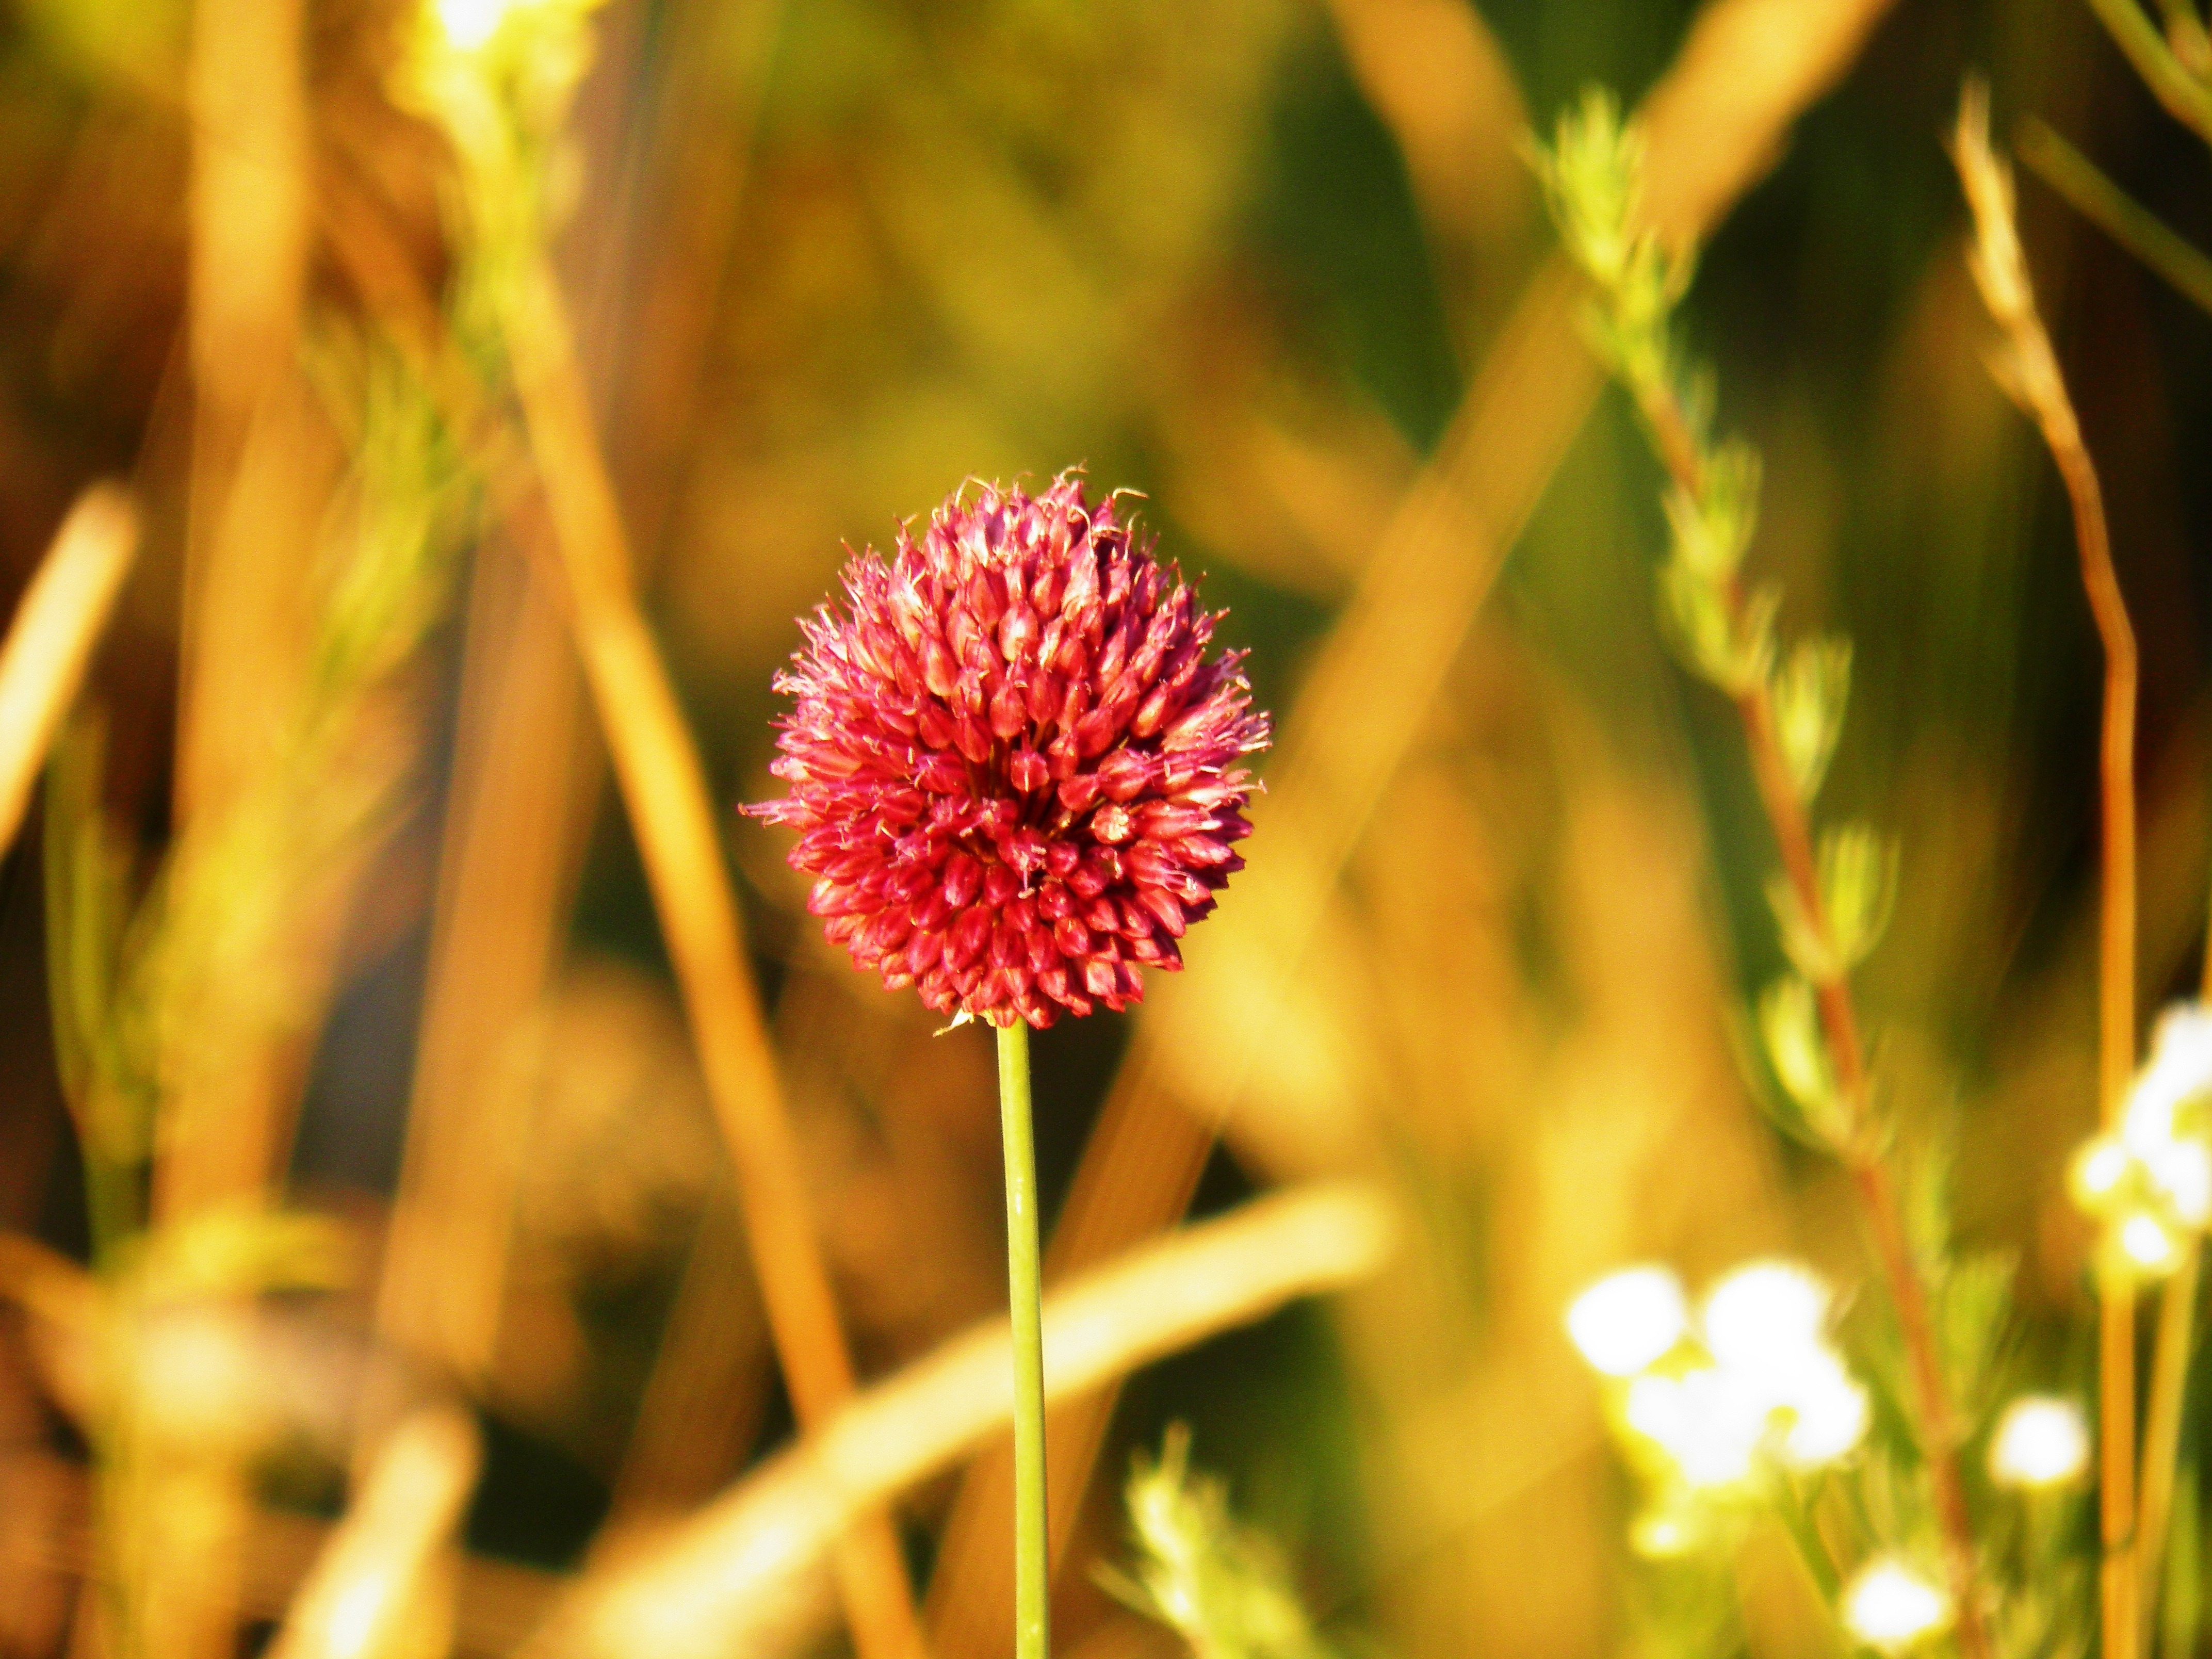
plant, sky, field, flower, petal, wild, spring, flora, wild flower, wildflower, close up, macro photography, summer plants, plant stem, computer wallpaper